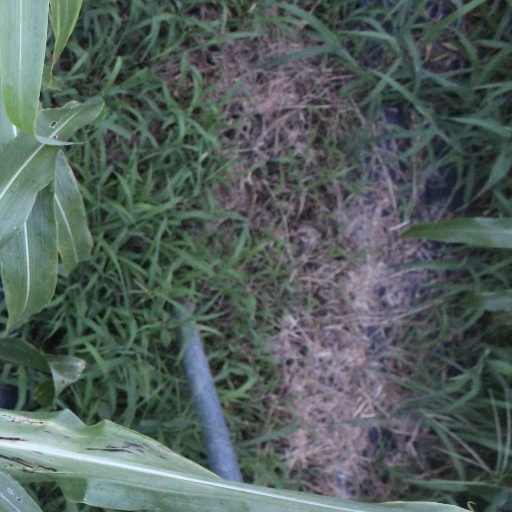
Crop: sorghum